Han Hyo-joo

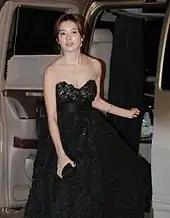
Han at the 34th Blue Dragon Film Awards in November 2013

In 2010, Han took on the titular character in MBC's 49th anniversary project "Dong Yi". The series became a hit during its run both domestically and across Asia. Han won several acting awards for her portrayal of Choi Suk-bin, including the "Daesang" (Grand Prize) award at MBC Drama Awards and the coveted Best Actress award at Baeksang Arts Awards.